Formula Renault Eurocup

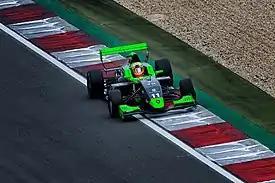
Sacha Fenestraz in 2017.

The chassis was built at Alpine's Dieppe plant, a Renault subsidiary. The aerodynamic kit was designed by Tatuus. All Eurocup Formula Renault 2.0 cars use the same specifications.